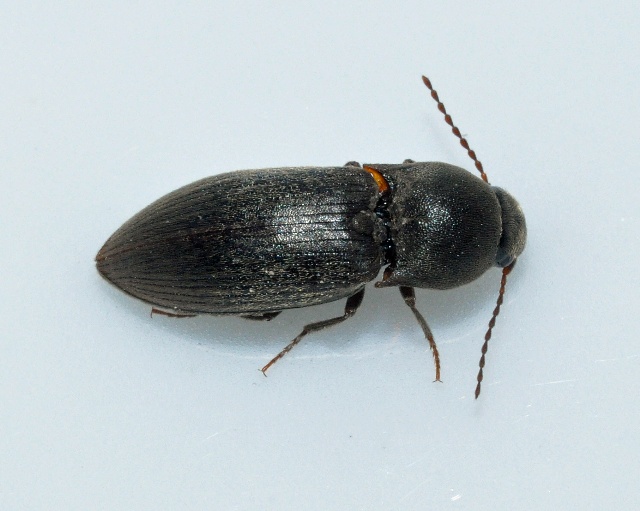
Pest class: clickbeetles_wireworms